Ryan Seaman

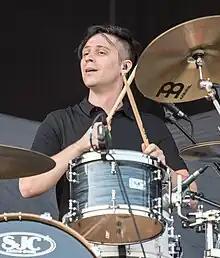
Seaman at Rock im Park 2014

Ryan Eric Seaman (born September 23, 1983) is an American musician, best known as the longest tenured drummer for the band Falling in Reverse. He also formerly served as drummer and backing vocalist of the rock duo I Dont Know How But They Found Me.